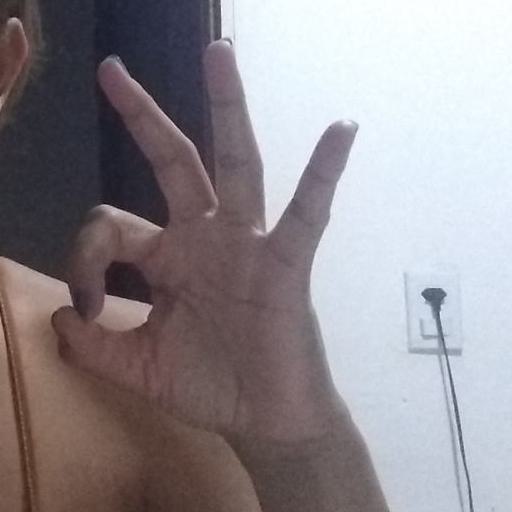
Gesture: ok